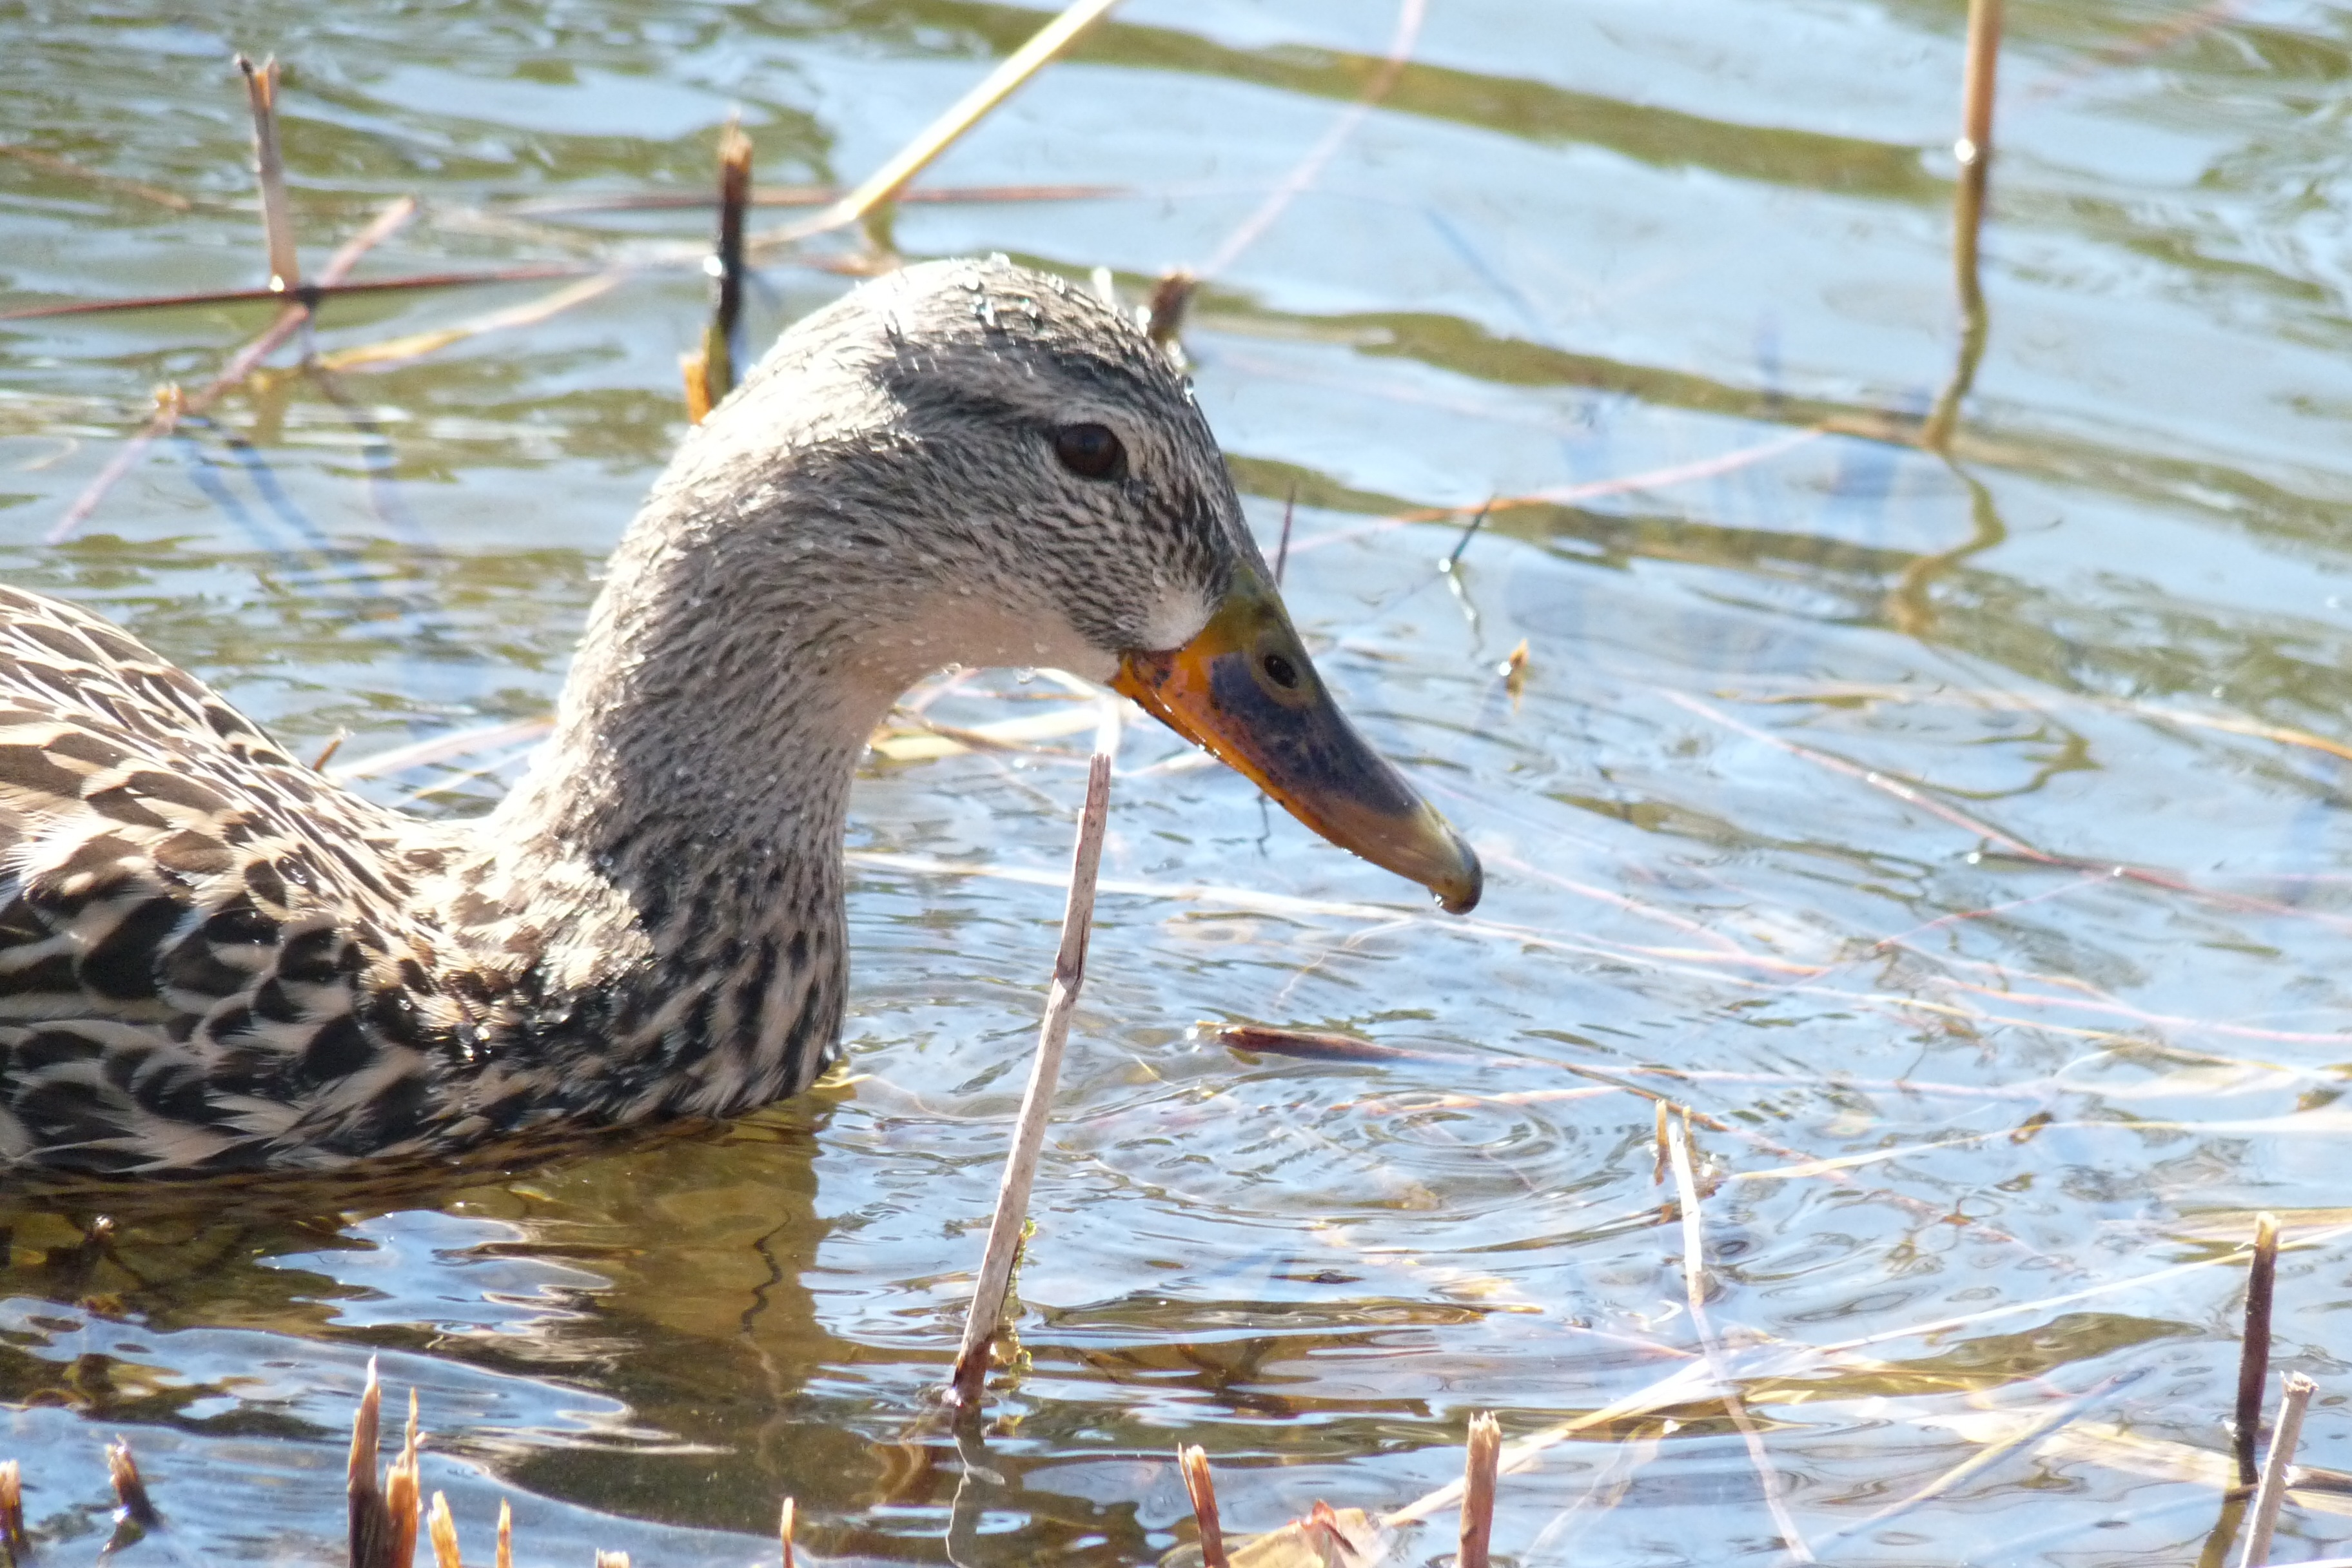
water, bird, wildlife, beak, fauna, duck, canada, vertebrate, quebec, waterfowl, water bird, mallard, canard, ducks geese and swans, seaduck